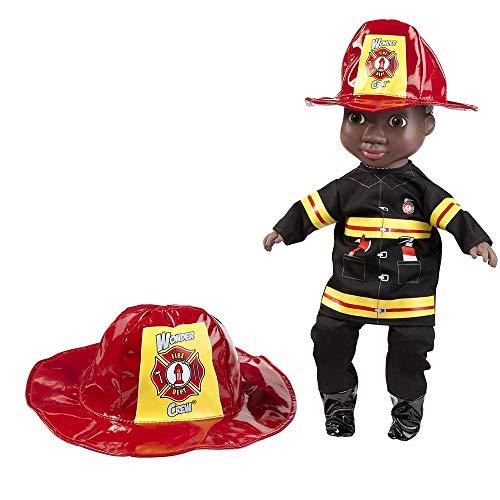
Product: PlayMonster Wonder Crew Adventure Pack - Firefighter Toy
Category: Toys & Games | Dress Up & Pretend Play | Pretend Play
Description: The adventure pack comes with firefighter gear for your Wonder crew buddy not included.
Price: $18.54
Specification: ProductDimensions:9x14x4inches|ItemWeight:5.6ounces|ShippingWeight:5.6ounces(Viewshippingratesandpolicies)|ASIN:B07FFFPDFZ|Itemmodelnumber:5956|Manufacturerrecommendedage:36months-6years